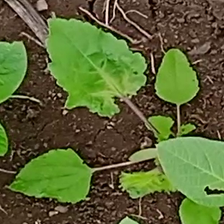
Weed species: Little_Mallow(Malva parviflora)